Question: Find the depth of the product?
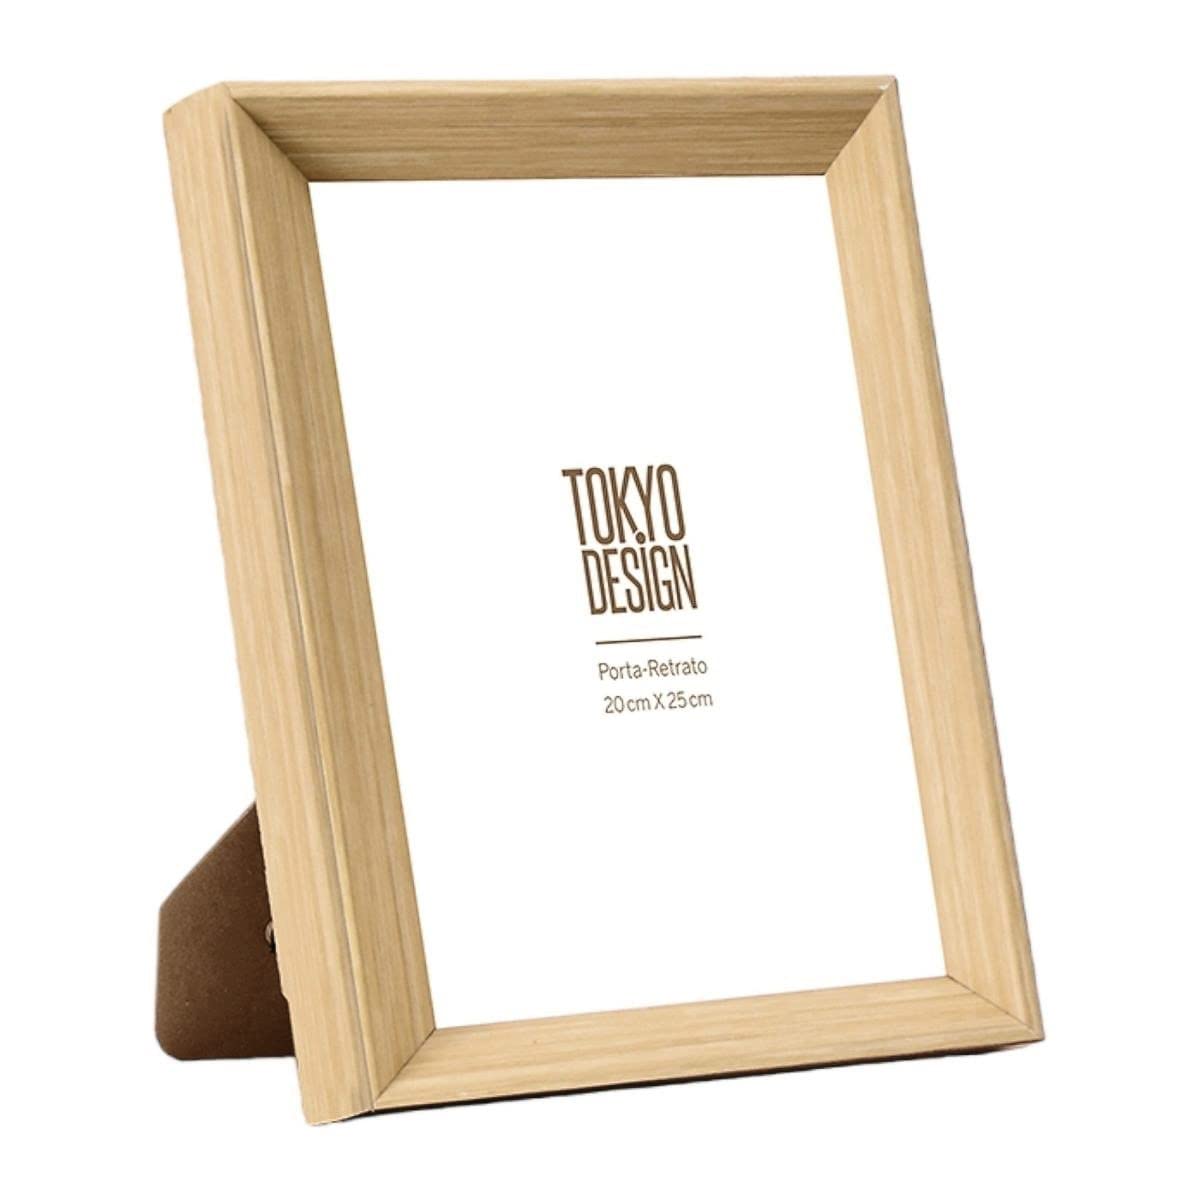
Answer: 25.0 centimetre